The Chora

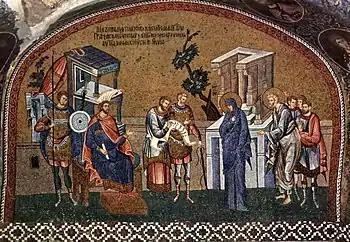
Mosaic of the enrollment for taxation before Governor Quirinius

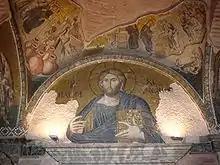
The mosaic in the lunette over the doorway to the esonarthex portrays Christ as “The Land of the Living”.

The main, west door of the Chora Church opens into the narthex. It divides north–south into the outer, or "exonarthex" and the inner, or "esonarthex".